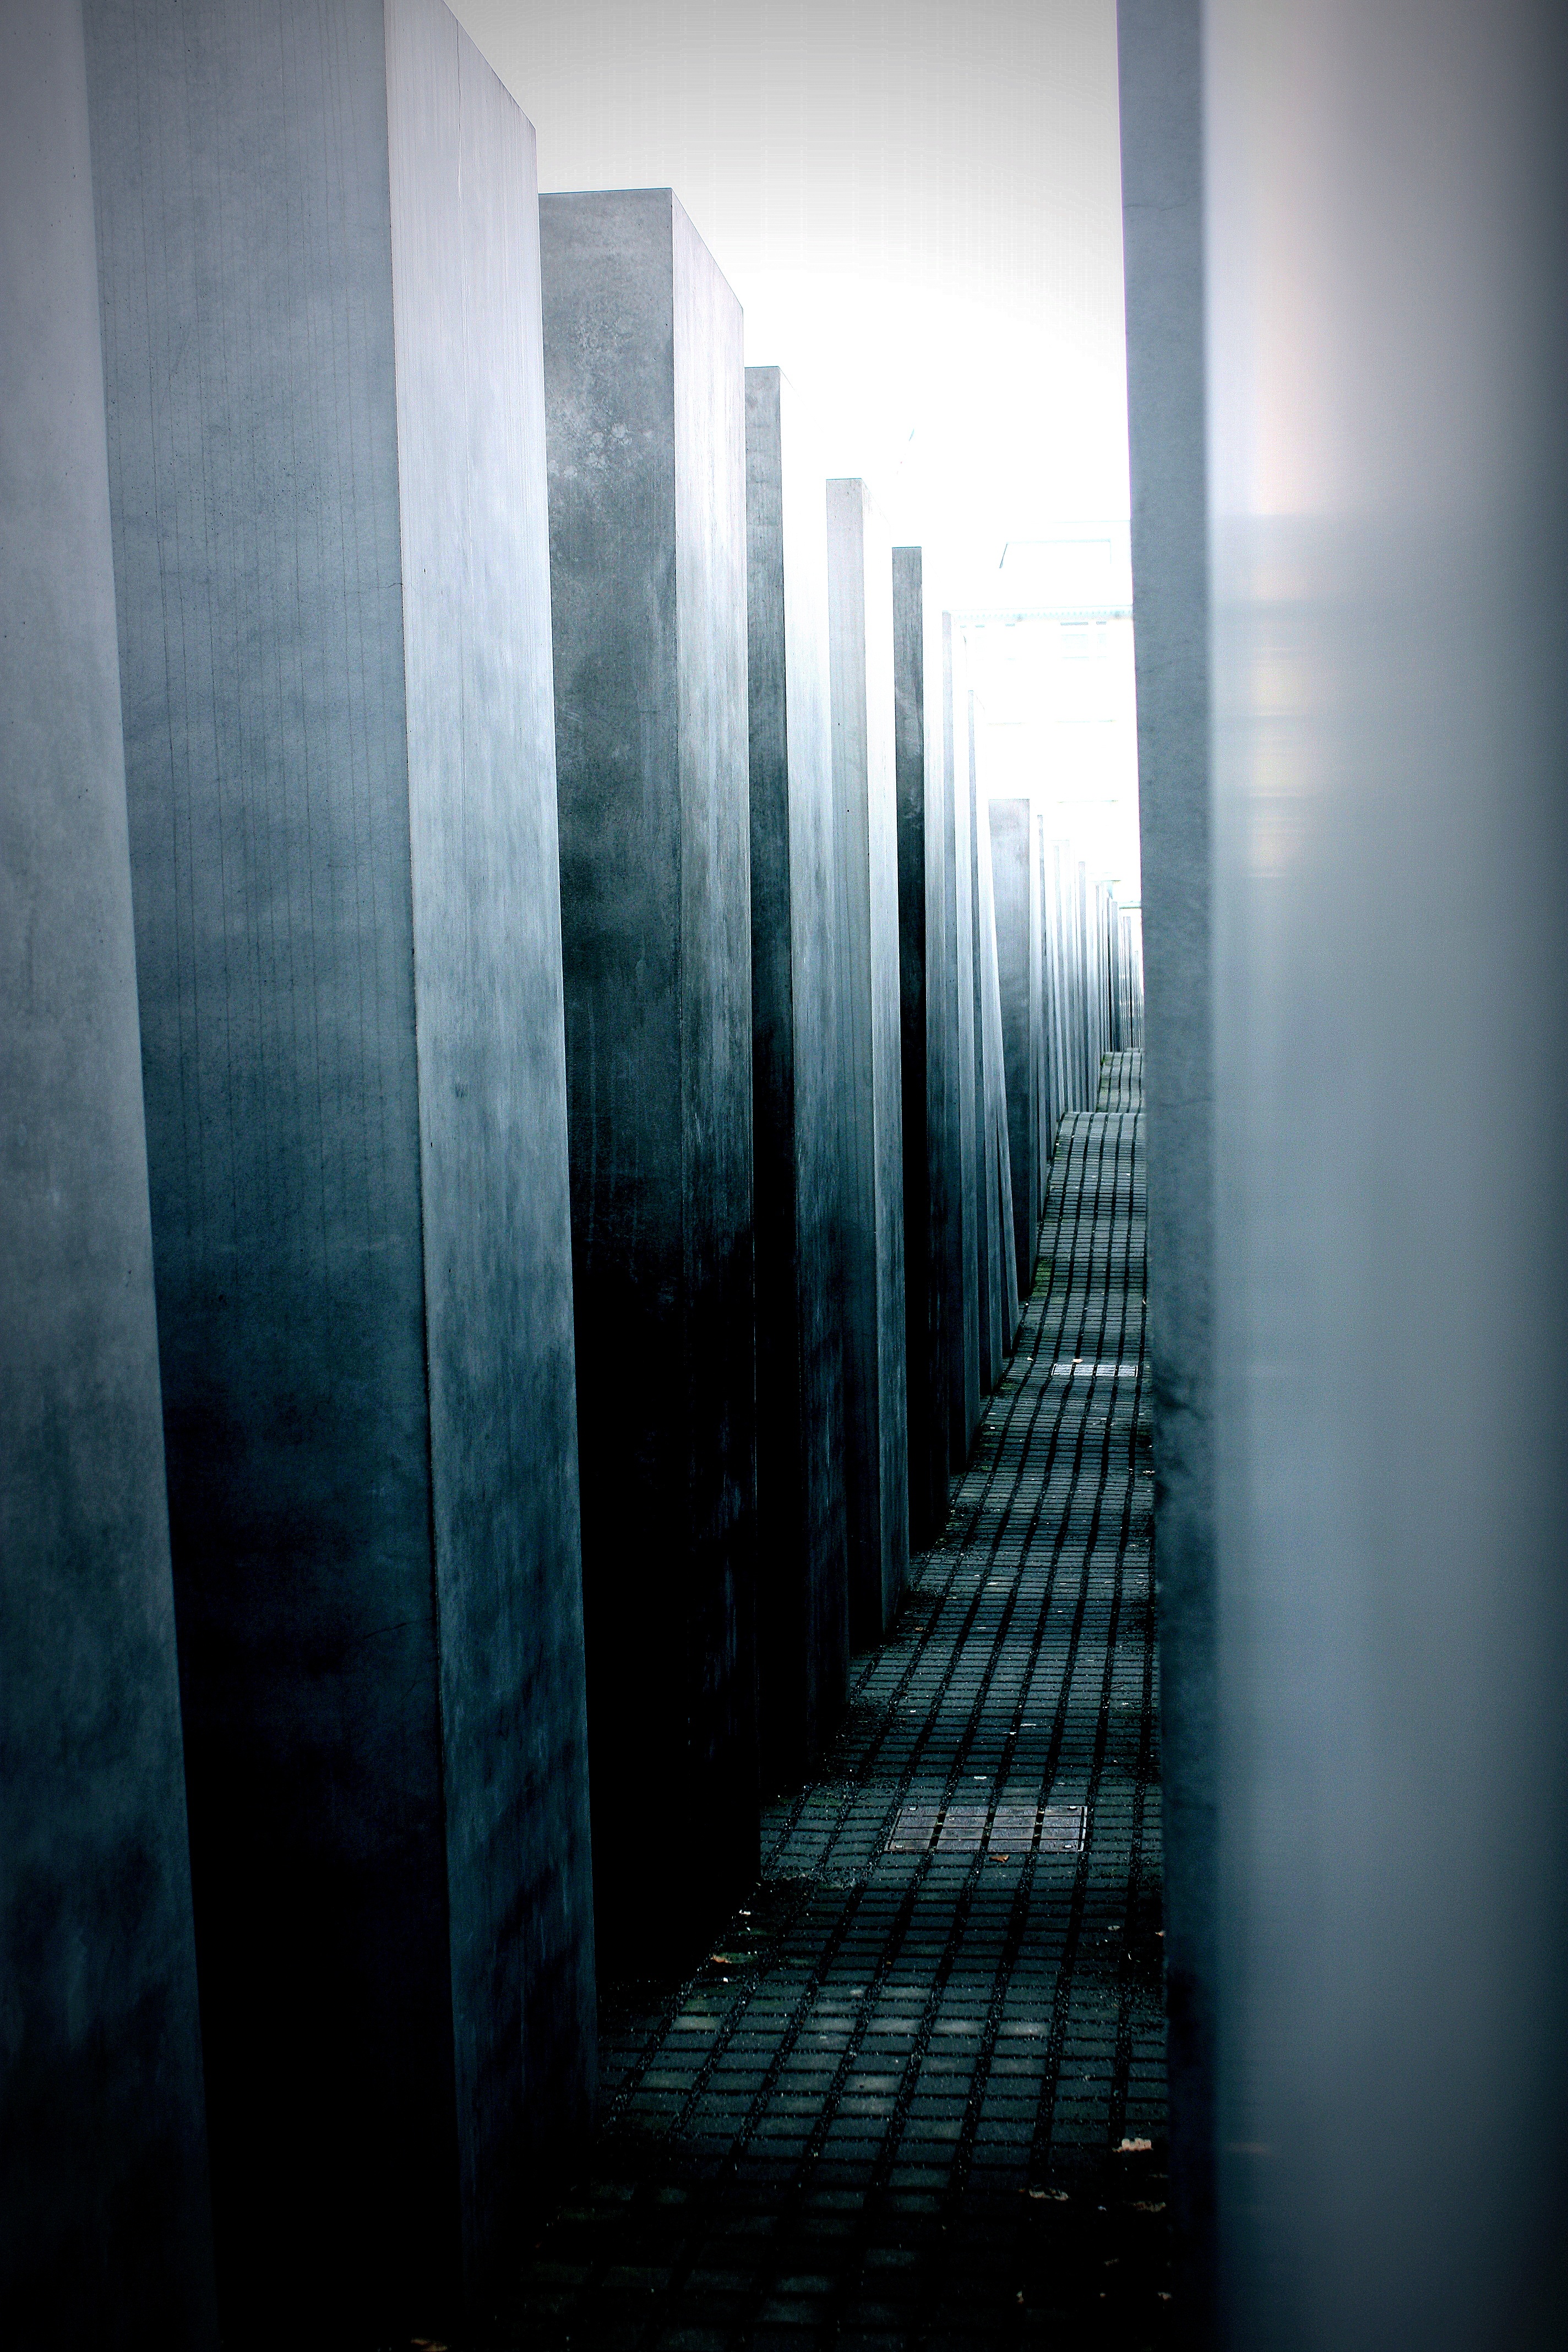
light, white, sunlight, skyscraper, line, reflection, color, shadow, darkness, blue, black, monochrome, symmetry, shape, atmospheric phenomenon